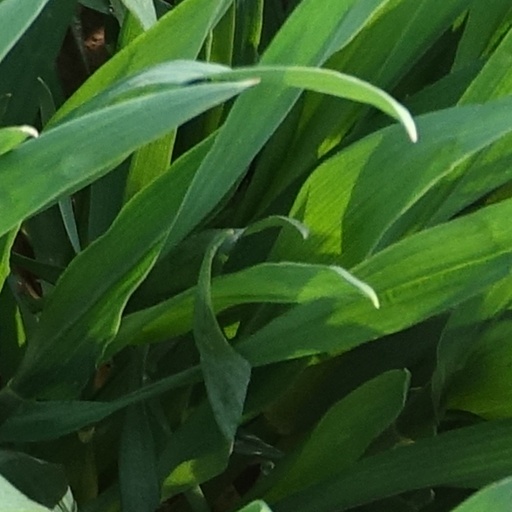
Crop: wheat